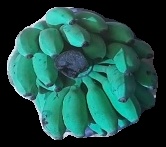
Variety: elakki-bale
Grade: grade3